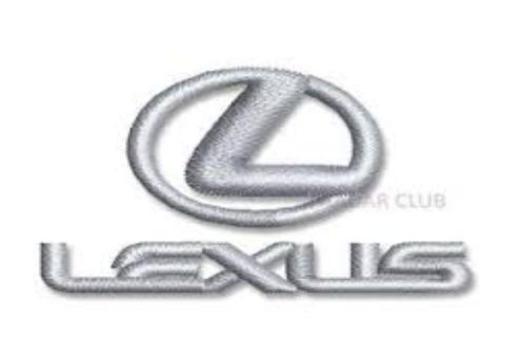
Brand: lexus-2
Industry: Transportation